Packraft

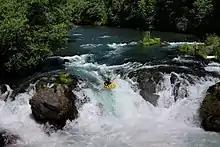
Kokopelli Packraft on Husum Falls (IV) on the White Salmon in Washington

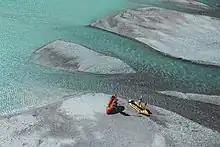
Packrafting in water from Glaciers in Norway

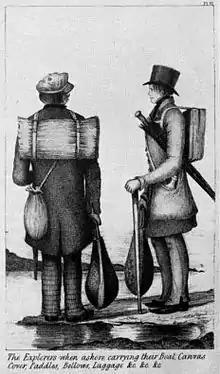
Halkett boat, an early type of packraft

Packraft and trail boat are colloquial terms for a small, portable inflatable boat designed for use in all bodies of water, including technical whitewater and ocean bays and fjords. A packraft is designed to be light enough to be carried for extended distances. Along with its propulsion system (collapsible paddles or lightweight oars) and safety equipment (PFD, clothing) the entire package is designed to be light and compact enough for an individual to negotiate rough terrain while carrying the rafting equipment together with supplies, shelter, and other survival or backcountry equipment. Modern packrafts vary from inexpensive vinyl boats lacking durability to sturdy craft costing over US $1,000. Most weigh less than 4 kg (9 lbs) and usually carry a single passenger. The most popular propulsion systems involve a kayak paddle that breaks down into two to five pieces. Most often they are paddled from a sitting position, although kneeling can be advantageous in some situations.